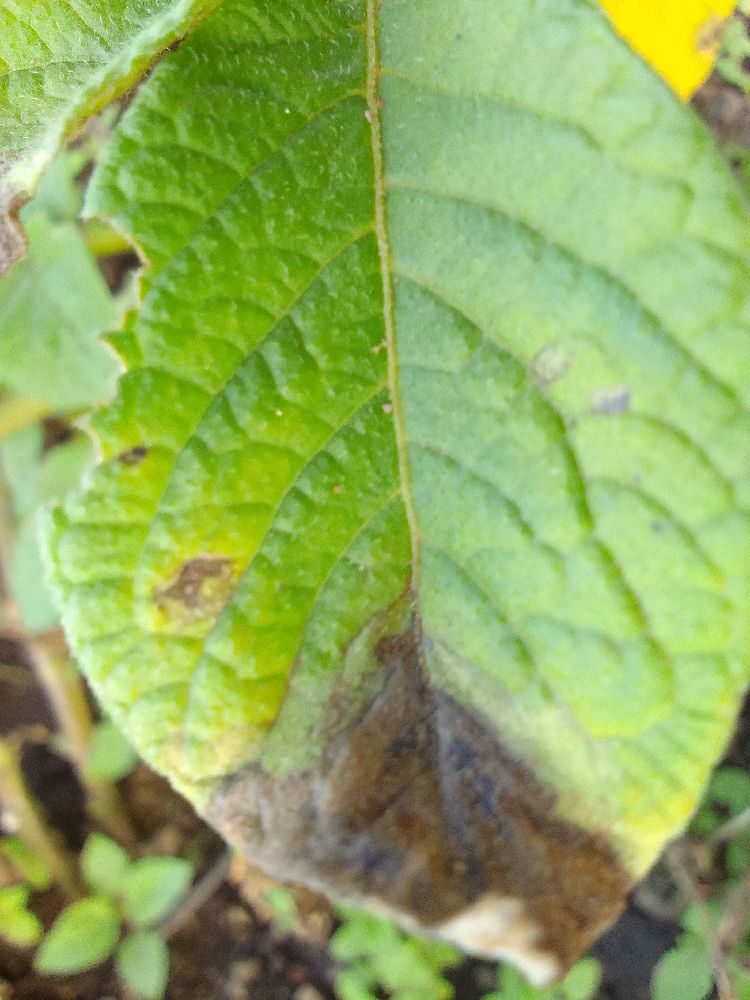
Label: Late blight